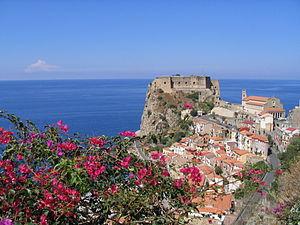
Scilla est une commune italienne de la province de Reggio de Calabre dans la région Calabre.
Le phare de Scilla est un phare actif situé sur Castello Ruffio di Scilla sur le territoire de la commune de Scilla, dans la région de Calabre en Italie. Il est géré par la Marina Militare.
La province de Reggio de Calabre est une ancienne province italienne, dans la région de Calabre, dont la capitale était Reggio de Calabre. En juin 2016, elle est remplacée par la ville métropolitaine de Reggio de Calabre dans des limites identiques.